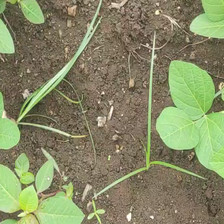
Weed species: Lavhala_(Cyperus_Rotundus)